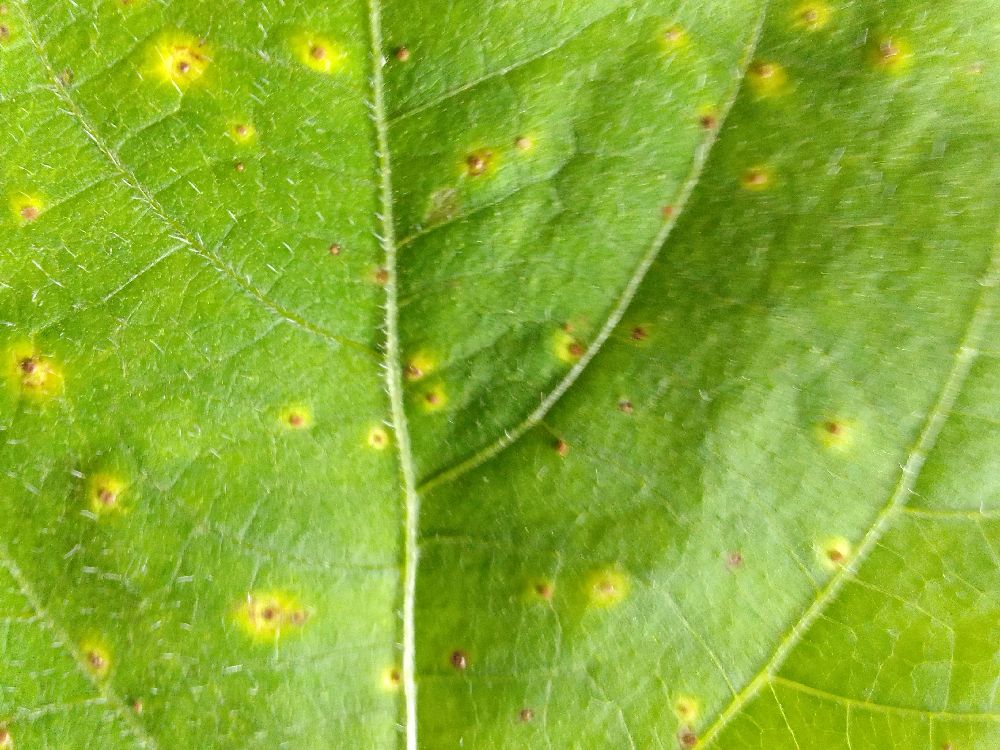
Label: rust